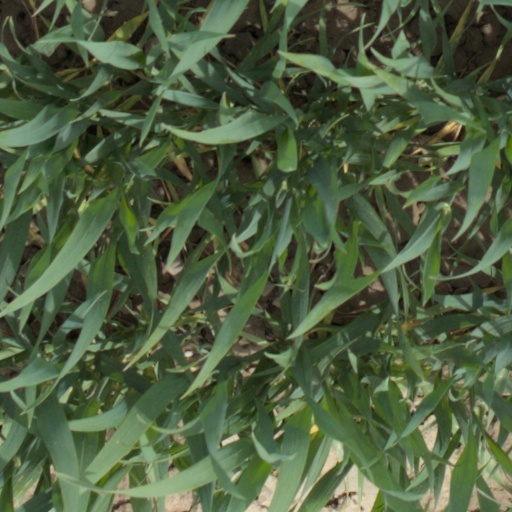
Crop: wheat